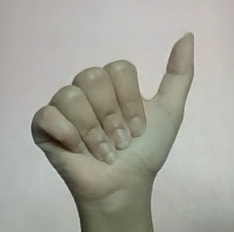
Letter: dhad